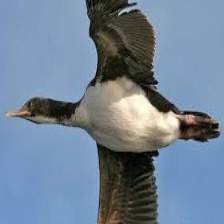
Species: AUCKLAND SHAQ
Scientific name: LEUCOCARBO COLENSOI